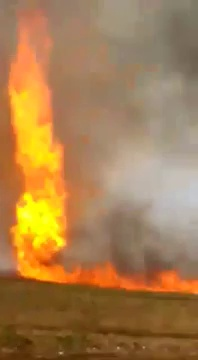
Fire: yes
Smoke: yes